Wright etch

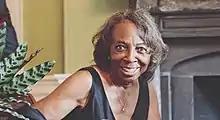
Margaret Wright Jenkins; 1936–2018

The Wright etch (also Wright-Jenkins etch) is a preferential etch for revealing defects in <100>- and <111>-oriented, p- and n-type silicon wafers used for making transistors, microprocessors, memories, and other components. Revealing, identifying, and remedying such defects is essential for progress along the path predicted by Moore's law. It was developed by Margaret Wright Jenkins (1936-2018) in 1976 while working in research and development at Motorola Inc. in Phoenix, AZ. It was published in 1977. This etchant reveals clearly defined oxidation-induced stacking faults, dislocations, swirls and striations with minimum surface roughness or extraneous pitting. These defects are known causes of shorts and current leakage in finished semiconductor devices (such as transistors) should they fall across isolated junctions. A relatively low etch rate (~1 micrometre per minute) at room temperature provides etch control. The long shelf life of this etchant allows the solution to be stored in large quantities.